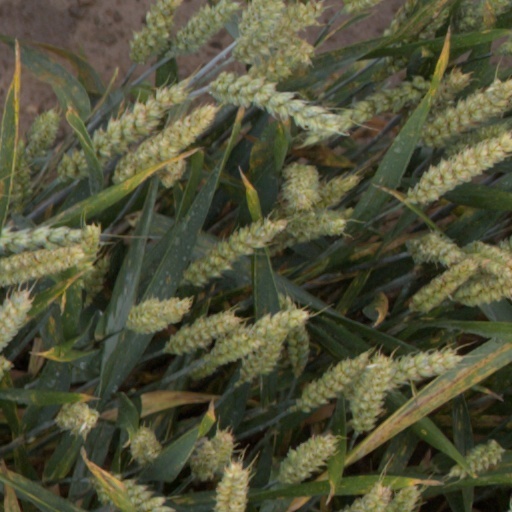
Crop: wheat